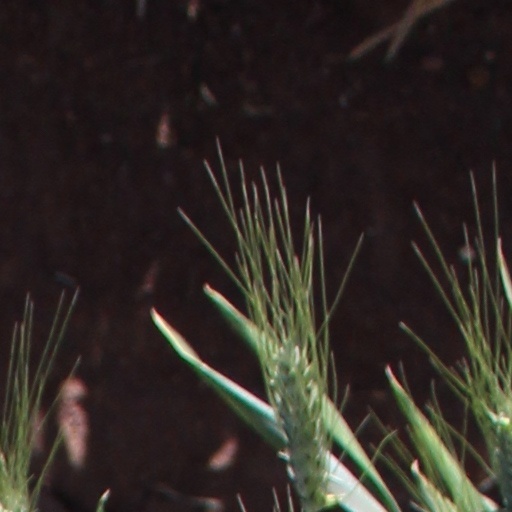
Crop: wheat